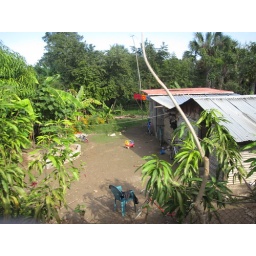
On the drive in the mountains to the site near Ciudad Valles. Most were thatch roof but some corrugated steel.